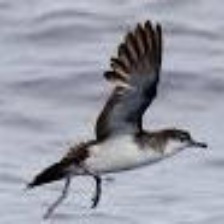
Species: BLACK VENTED SHEARWATER
Scientific name: PUFFINUS OPISTHOMELA